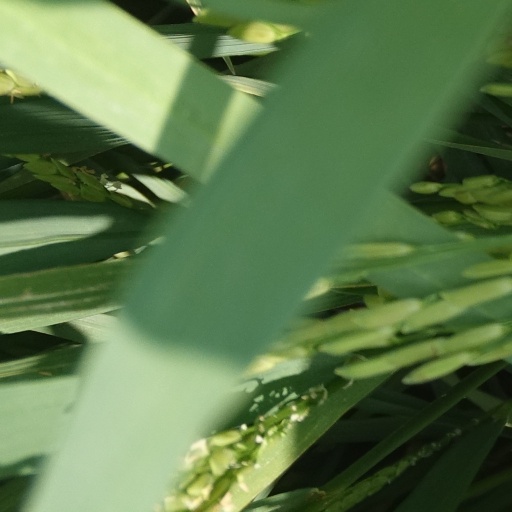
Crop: rice